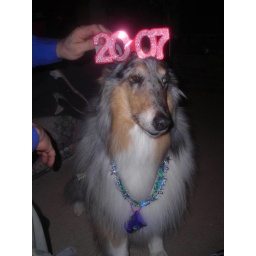
Miss Kit makes all the beads and shot glass look all the rage in the dog world.